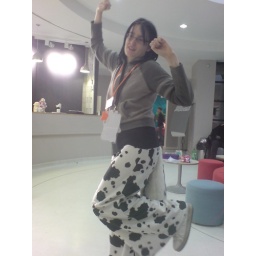
As modelled by the auction winner...who paid just one pound for those cow pants XD